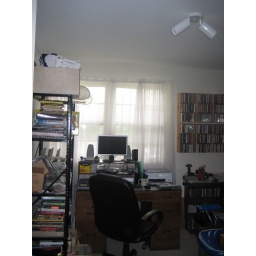
computer not in bedroom YES YES YES